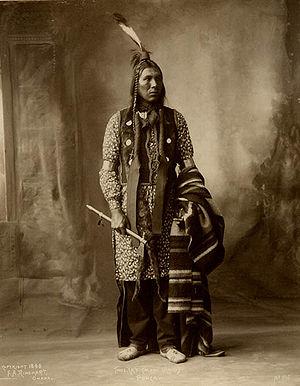
L'Histoire du Nebraska reflète la position centrale de l'État, entre les bassins supérieurs et inférieurs de la grande artère fluviale américaine, qui en fait un lieu de transit et d'émigration à toutes les époques.